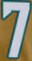
Number: 7